William Armstrong (pilot)

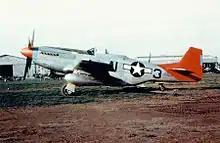
The Tuskegee Airmen's aircraft had distinctive markings that led to the name, "Red Tails."

After his graduation (September 8, 1944) from the Tuskegee Institute in Alabama he was assigned to the 301st Fighter Squadron, 332nd fighter group in Ramitelli, Italy. Armstrong flew missions escorting bombers to targets in Nazi territory.